Jane Goldman

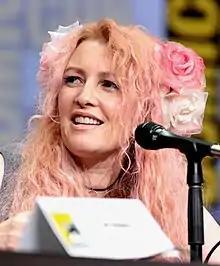
Goldman at the 2017 San Diego Comic-Con

Jane Loretta Anne Goldman (born 11 June 1970) is a British screenwriter and producer. She is mostly known for collaborating with director Matthew Vaughn on the screenplays of "" (2014) and its sequel "" (2017), as well as "" (2011), "Kick-Ass" (2010), and "Stardust" (2007). Goldman also worked on the story of "" (2014), the sequel to "First Class", again in partnership with Vaughn. Both met high critical praise for their work.